St. Mary's Institute of O'Fallon

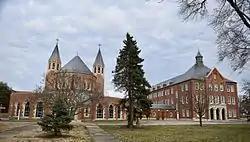

St. Mary's Institute of O'Fallon, also known as the Motherhouse for the Congregation of the Sisters of the Adoration of the Most Precious Blood, is a historic convent, school, and national historic district located at O'Fallon, St. Charles County, Missouri. The district encompasses 11 contributing buildings and 1 contributing site (a cemetery). The main building is the three-story, Gothic Revival style motherhouse. Its original section was built in 1874, with a series of interconnected wings dating from 1874 through 1997 making for a complex, irregular plan building. The building includes the convent, two chapels, academy, novitiate, dining room, kitchen, gym, and infirmary. A part of the building houses the O'Fallon City Hall.